Haʻikū Stairs

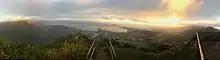
The view from the top of the stairway overlooks Kaneohe as well as Kaneohe Bay.

The Haikū Stairs, also known as the Stairway to Heaven or Haikū Ladder, is a steep, steel step structure. It provided pedestrian access to former U.S. Navy communication facilities on the island of Oahu, Hawaii with more than 3,000 steps along O‘ahu's Ko'olau mountain range. The pathway has been used as a hiking trail at various times but was closed to the public in 1987. The city council voted to remove the stairs in 2021. On April 10, 2024, city officials announced that the removal of the stairs was to begin at the end of that month.